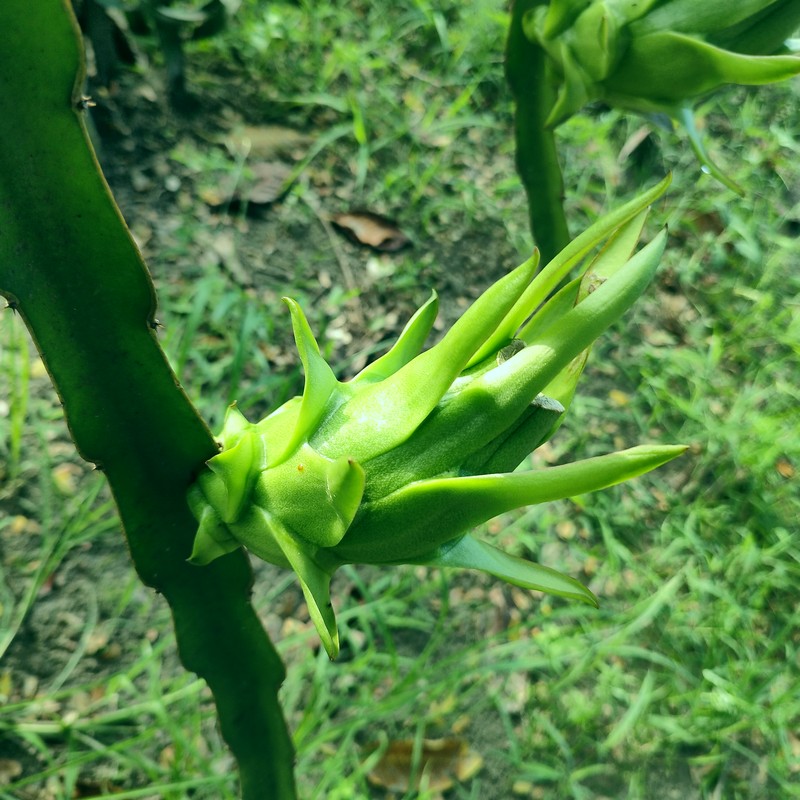
Label: Immature Dragon Fruit